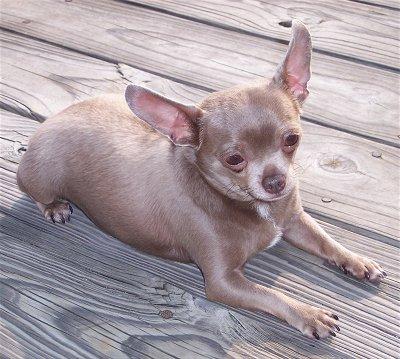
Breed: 420-n000124-Chihuahua